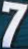
Number: 7